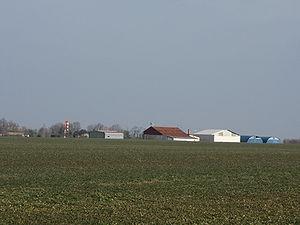
Centre européen d'autogire du Bois-de-la-Pierre
Bois-de-la-Pierre est une commune française située dans le département de la Haute-Garonne, en région Occitanie.